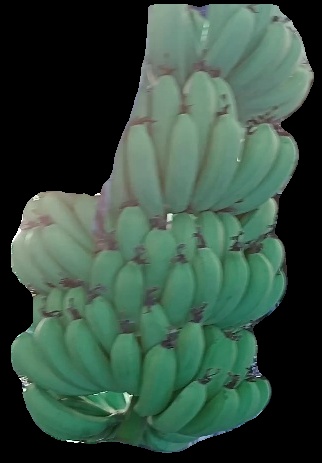
Variety: pachbale
Grade: grade1